2010 United States House of Representatives elections in Georgia

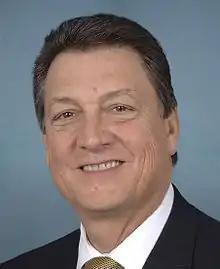
Lynn Westmoreland, who was re-elected as the U.S. representative for the 3rd district

The 3rd district included Newnan, Peachtree City and part of Columbus. The district's population was 70 percent white and 23 percent black (see Race and ethnicity in the United States census); 85 percent were high school graduates and 24 percent had received a bachelor's degree or higher. Its median income was $56,489. In the 2008 presidential election the district gave 64 percent of its vote to Republican nominee John McCain and 35 percent to Democratic nominee Barack Obama.